Pigeon Lake (Ontario)

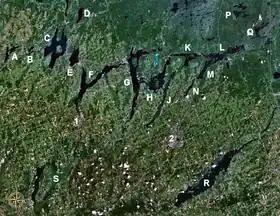
The Kawartha lakes with Pigeon Lake (marked 'G'). Click on image for full legend.

Pigeon Lake is a lake in Central Ontario, Canada. It is one of a group of lakes called the Kawartha Lakes, which are the namesake of the city of Kawartha Lakes, and part of the Trent–Severn Waterway, thus in the Lake Ontario drainage basin. Pigeon Lake is 27 km long and up to 3 km wide.